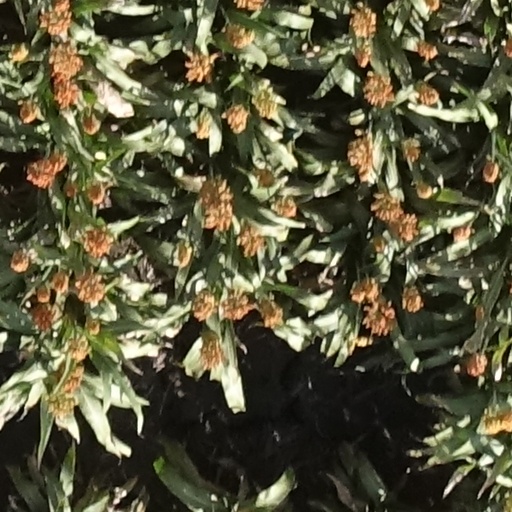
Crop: sorghum